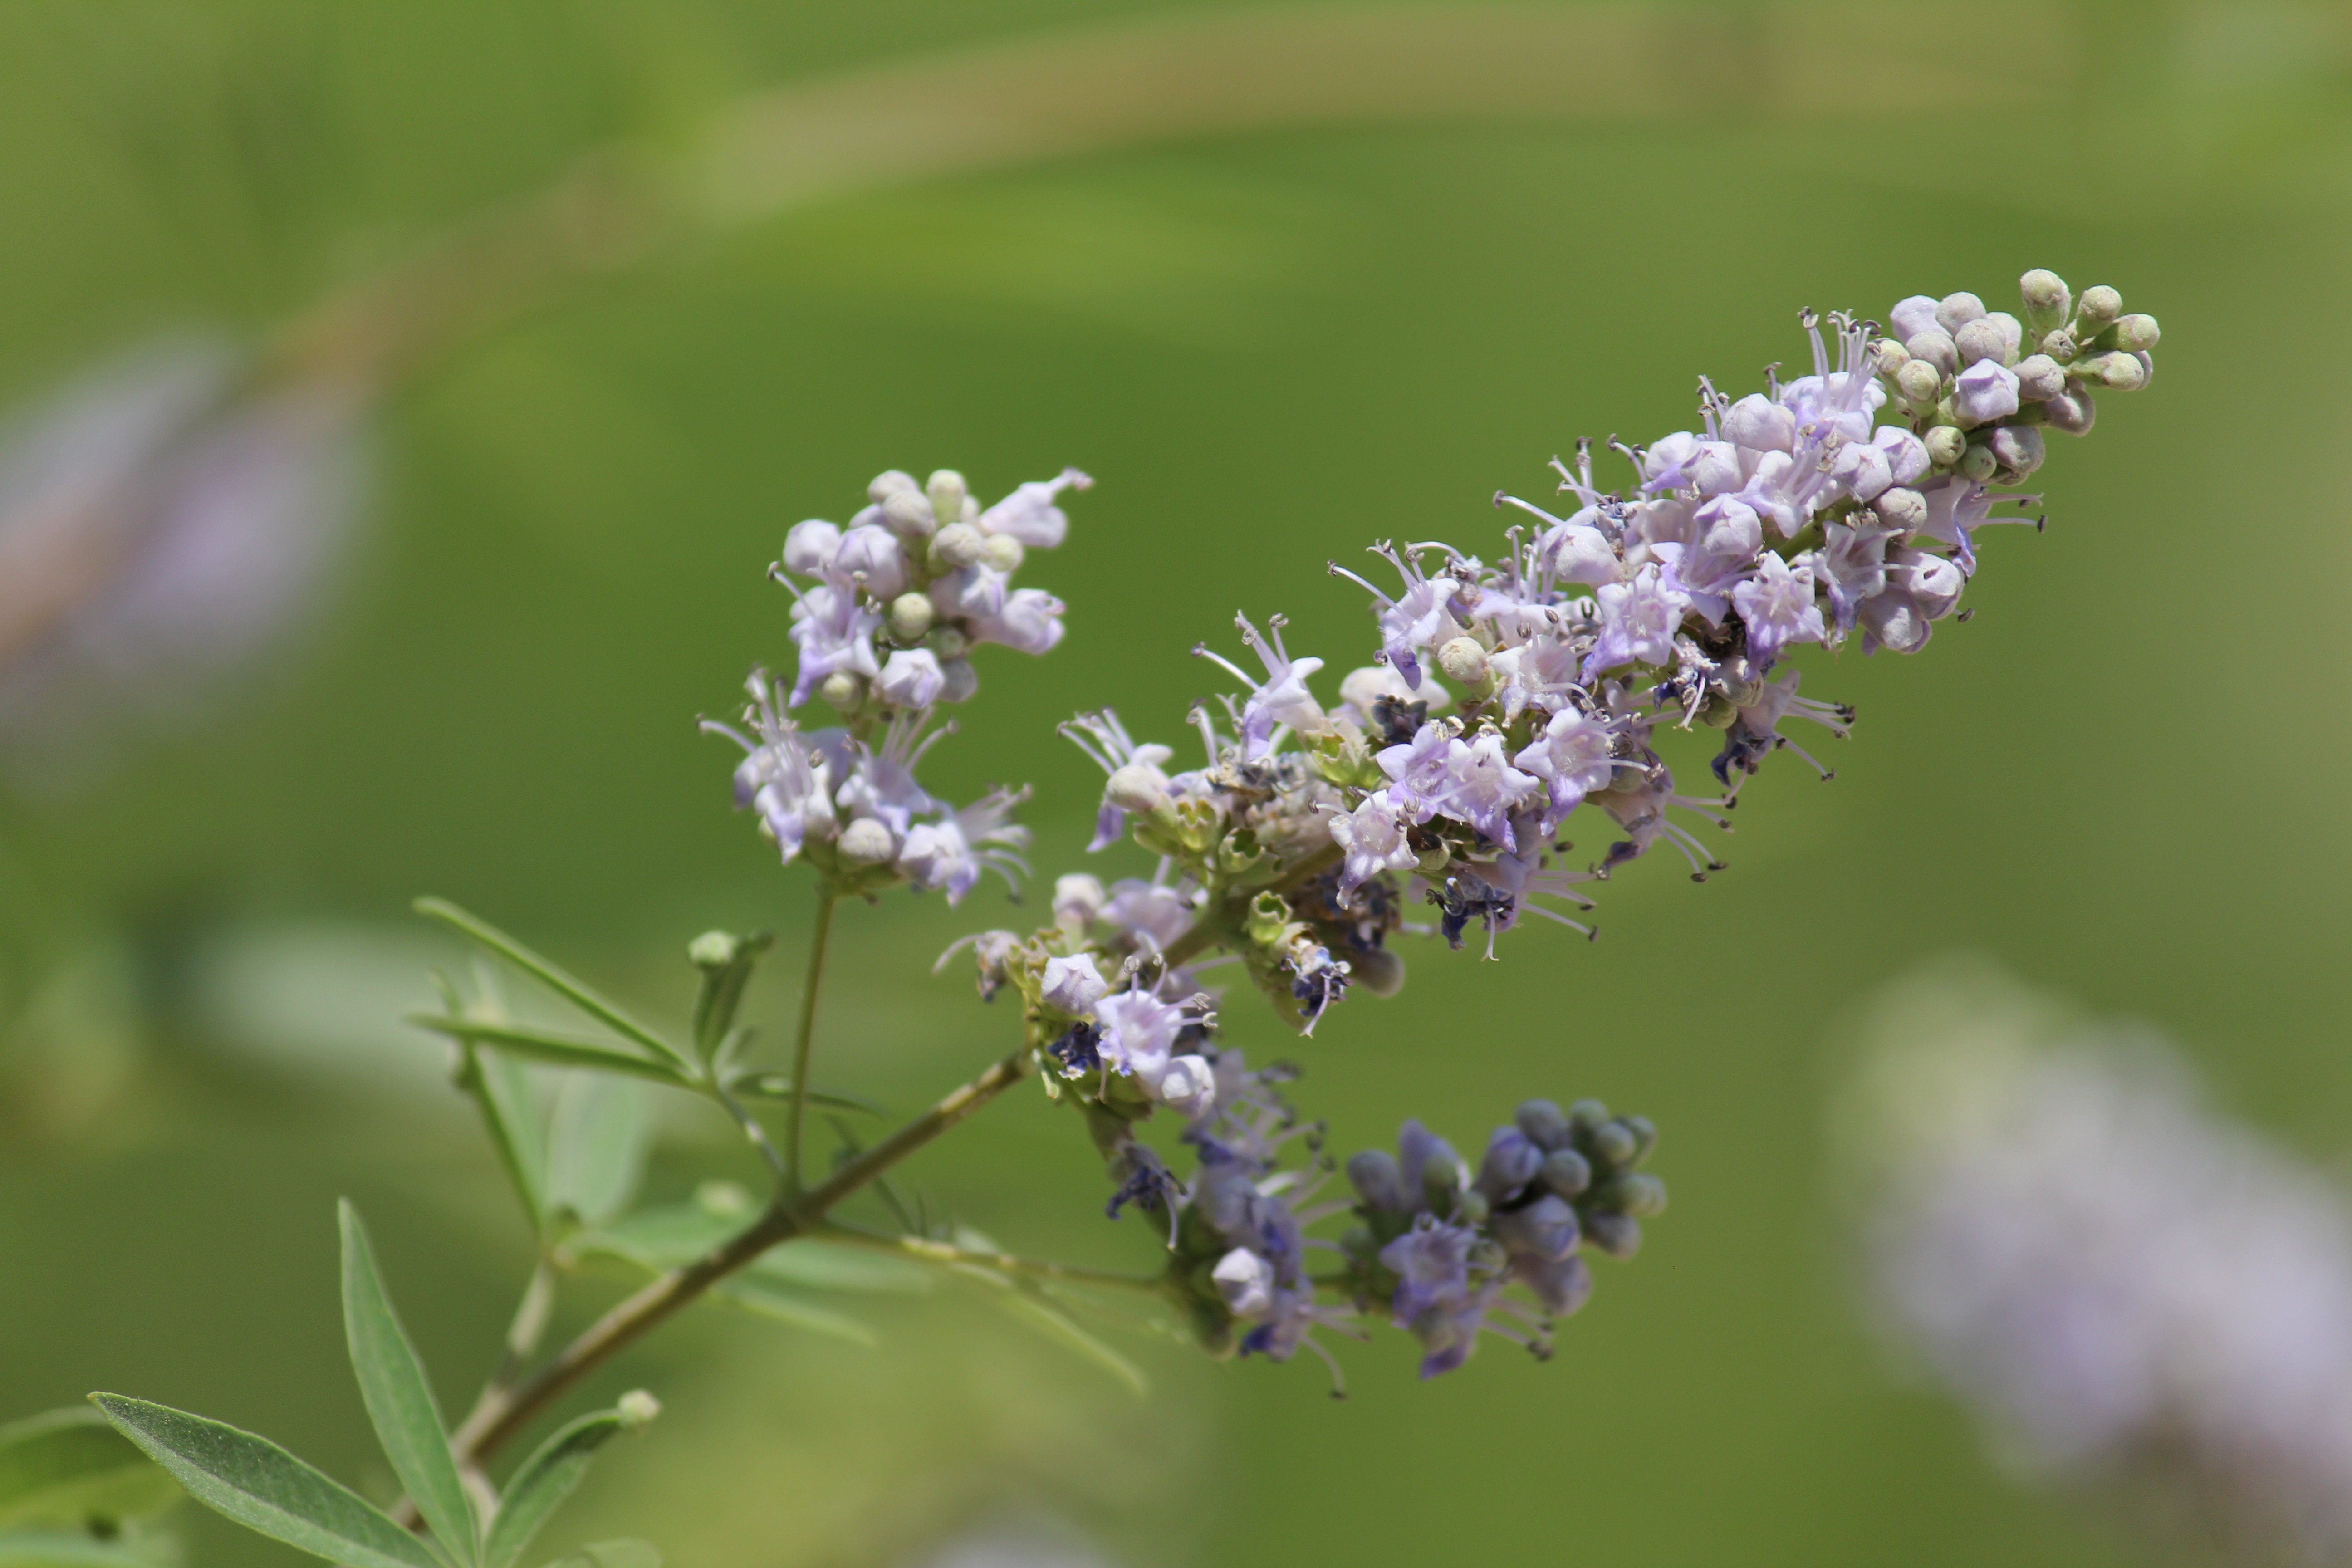
landscape, nature, forest, blossom, plant, flower, green, herb, botany, flora, lavender, wildflower, flowers, shrub, macro photography, natural turkey, flowering plant, turkey plant, land plant, english lavender